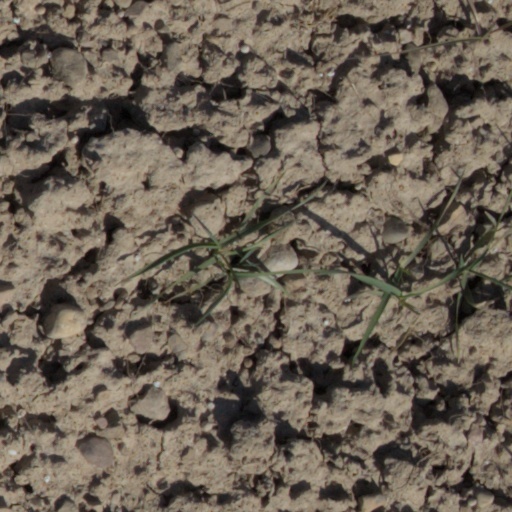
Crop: wheat